Hugh Capet

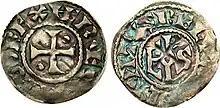
Denier of Hugh Capet for Beauvais

Charles of Lorraine, the Carolingian heir, contested the succession. He drew support from the Count of Vermandois, a cadet of the Carolingian dynasty; and from the Count of Flanders, loyal to the Carolingian cause. Charles took Laon, the seat of Carolingian royalty. Hugh Capet and his son Robert besieged the city twice, but were compelled to withdraw each time. Hugh decided to make an alliance with Theophano (regent for her son Otto III), but she never replied.